Anne de Noailles (1729–1794)

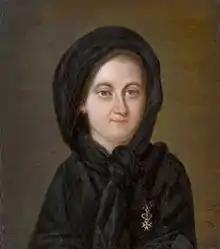
Anne comtesse de Noailles

During the French Revolution, Anne's two sons emigrated, and her eldest son was deemed an enemy of the state and a warrant was issued for his arrest by the government. Anne and her husband Philippe retired to their Chateau Mouchy-le-Châtel in Oise with their daughter in September 1792. On 25 August 1793, the de Noailles and their daughter were placed under house arrest on their estate in accordance with the decree against potential enemies of the state. Their daughter was transferred to Beauvais and Chantilly on 6 October, while they were initially allowed to remain in their home because of their age.